75th Division (United Kingdom)

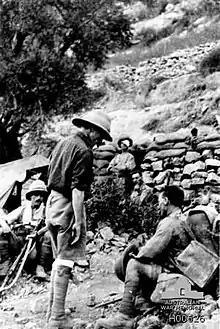
Wounded from the 4th Battalion, Wiltshire Regiment, 75th Division.

On 16 March 1917 the War Office gave the EEF permission to raise a new British division from infantry battalions of the Territorial Force arriving in Egypt as reinforcements from India. These were primarily from the 43rd (Wessex) and 45th (2nd Wessex) divisions, which had sailed to India in 1914 to relieve Regular troops. The division was assigned the number 75, and its three infantry brigades the numbers 232, 233 and 234. Brigadier-General Philip Palin of 29th Indian Brigade was promoted to command the new division.